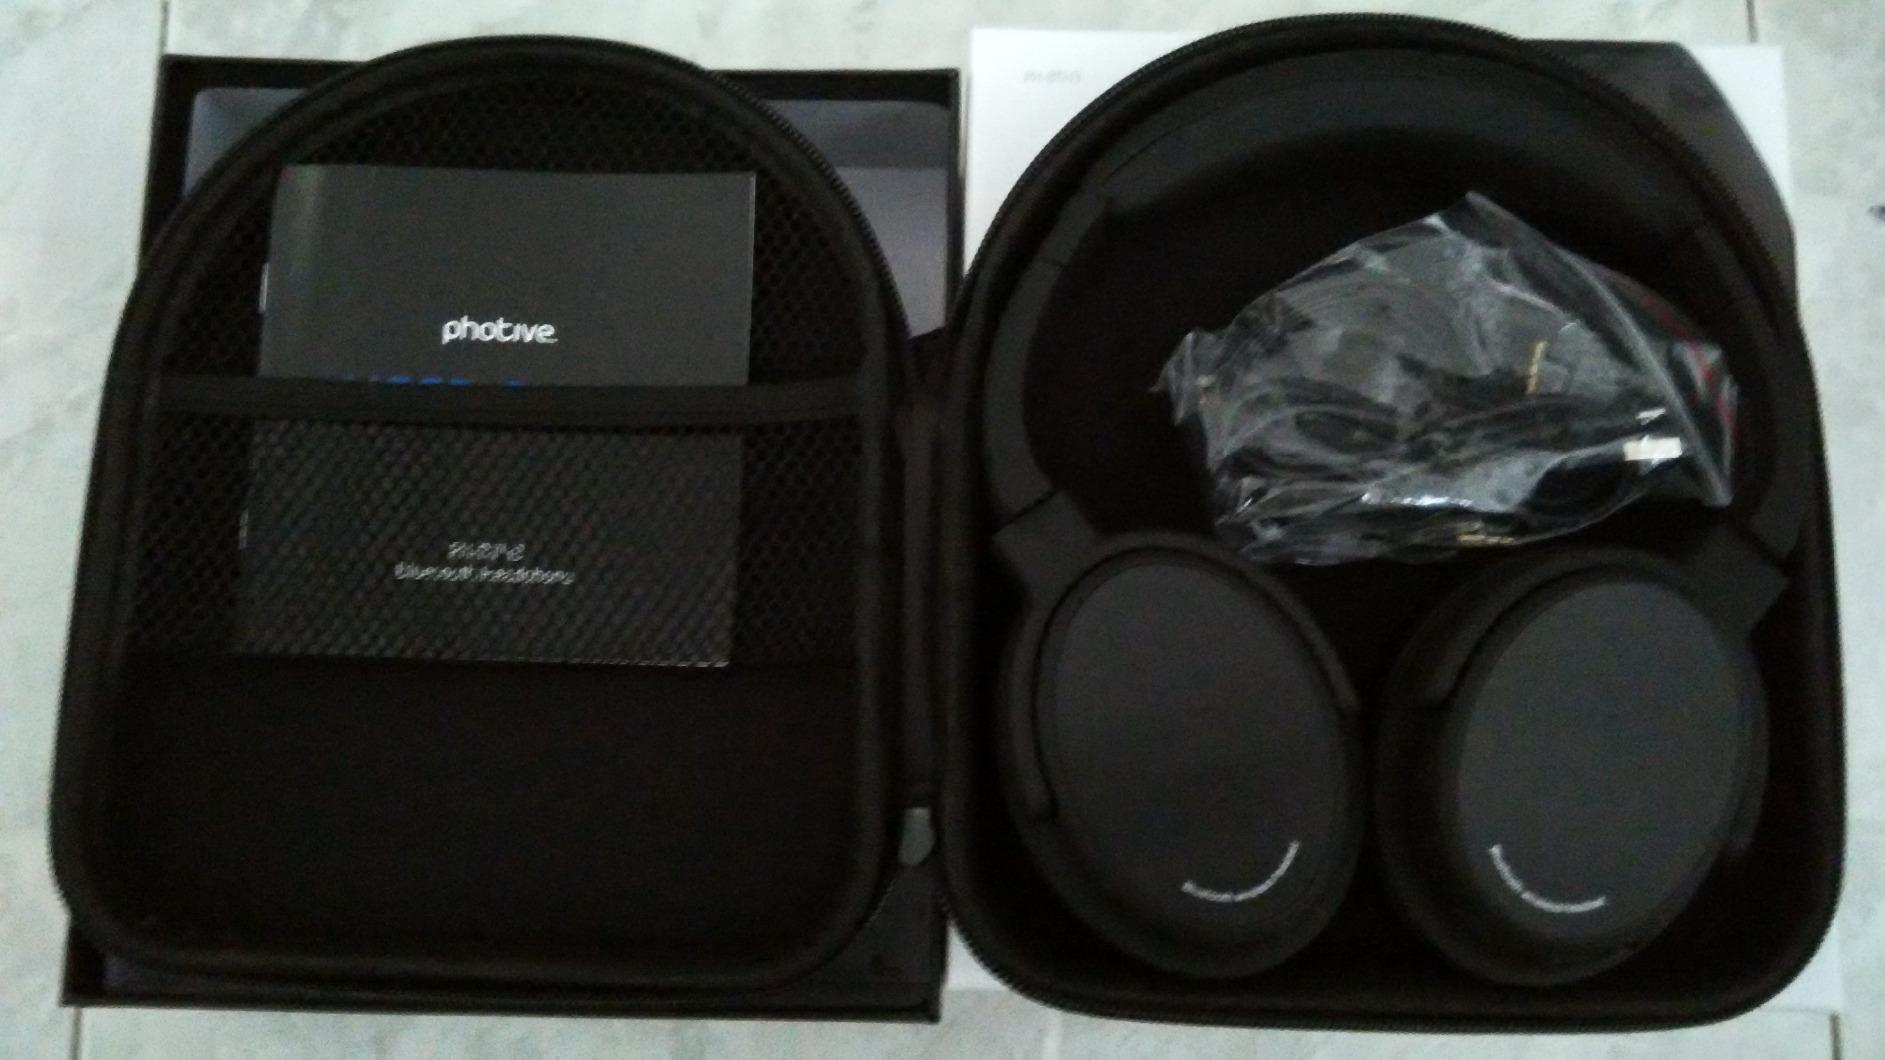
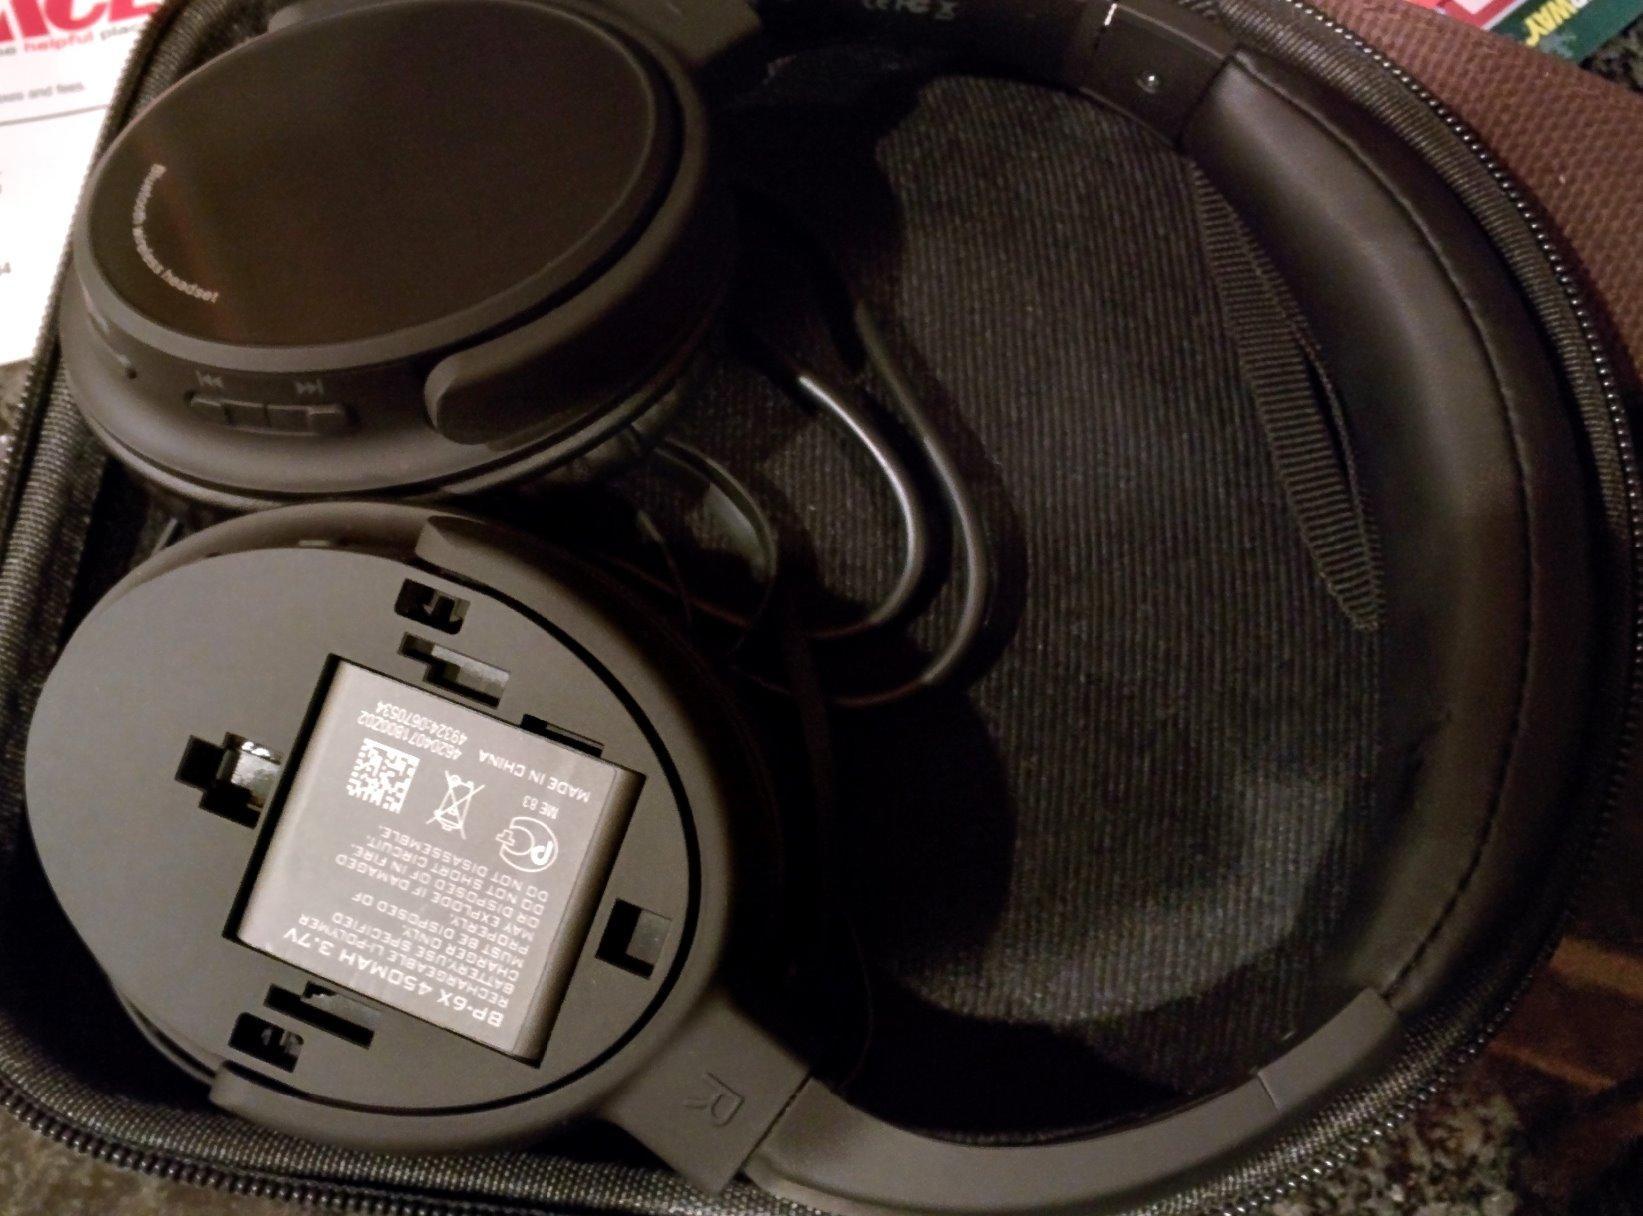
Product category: headphones
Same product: yes